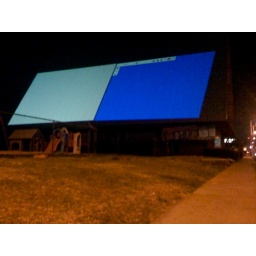
A group of people were getting ready to show movies on the biggest screen in Austin, the roof of a school.